Albanian National Awakening

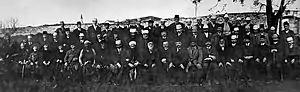
Members of the Assembly of Vlorë photographed in November 1912.

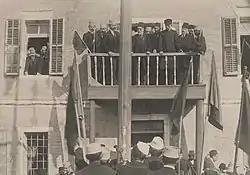
Ismail Qemali and his cabinet during the celebration of the first anniversary of independence in Vlorë on 28 November 1913.

In 1910, due to the new centralisation policies of the Young Turk Ottoman government towards Albanians, local Albanian leaders Isa Boletini and Idriz Seferi started an uprising against the Ottomans in the Kosovo vilayet. After subduing the Ottoman garrisons in towns such as Prishtina and Ferizaj, the Ottoman government declared martial law and sent a military expedition of 16,000 men led by Shefket Turgut Pasha. Simultaneously, forces under Idriz Seferi captured the Kaçanik pass. They successfully defended the pass from the Ottoman expeditionary force thus, forcing them to send a force of 40,000 men. After two weeks the pass was lost to the Ottomans After fierce fighting, the rebels retreated to Drenica and the Ottomans seized control of Prizren, Gjakova and Peja Afterwards Ottoman forces incurred into Northern Albania and Macedonia. Ottoman forces were stopped for more than 20 days in the Agri Pass, from the Albanian forces of Shalë, Shoshë, Nikaj and Mërtur areas, led by Prel Tuli, Mehmet Shpendi, and Marash Delia. Unable to repress their resistance, this column took another way to Scutari, passing from the Pukë region. On July 24, 1910, Ottoman forces entered the city of Scutari. During this period martial courts were put in action and summary executions took place. A large number of firearms were collected and many villages and properties were burned by the Ottoman army.